Francesco Marconi

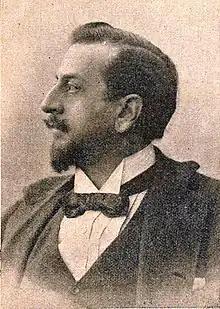

Francesco Marconi (14 May 1853 [or 1855] – 5 February 1916) was an operatic tenor from Rome who enjoyed an important international career. In 1924, a reputable biographical dictionary of musicians called him 'one of the most renowned and esteemed singers of the last 50 years'. Along with his great contemporary Francesco Tamagno (1850–1905), he is the earliest Italian tenor to have left a representative legacy of acoustic recordings.